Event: Nepal Earthquake
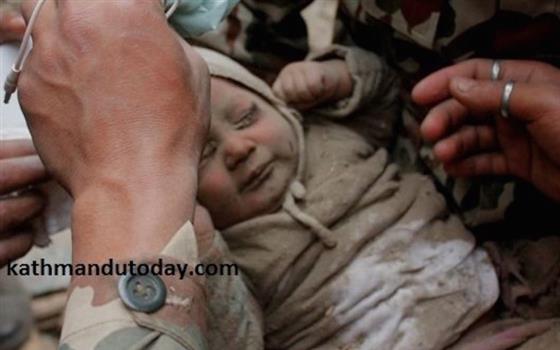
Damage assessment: no_damage